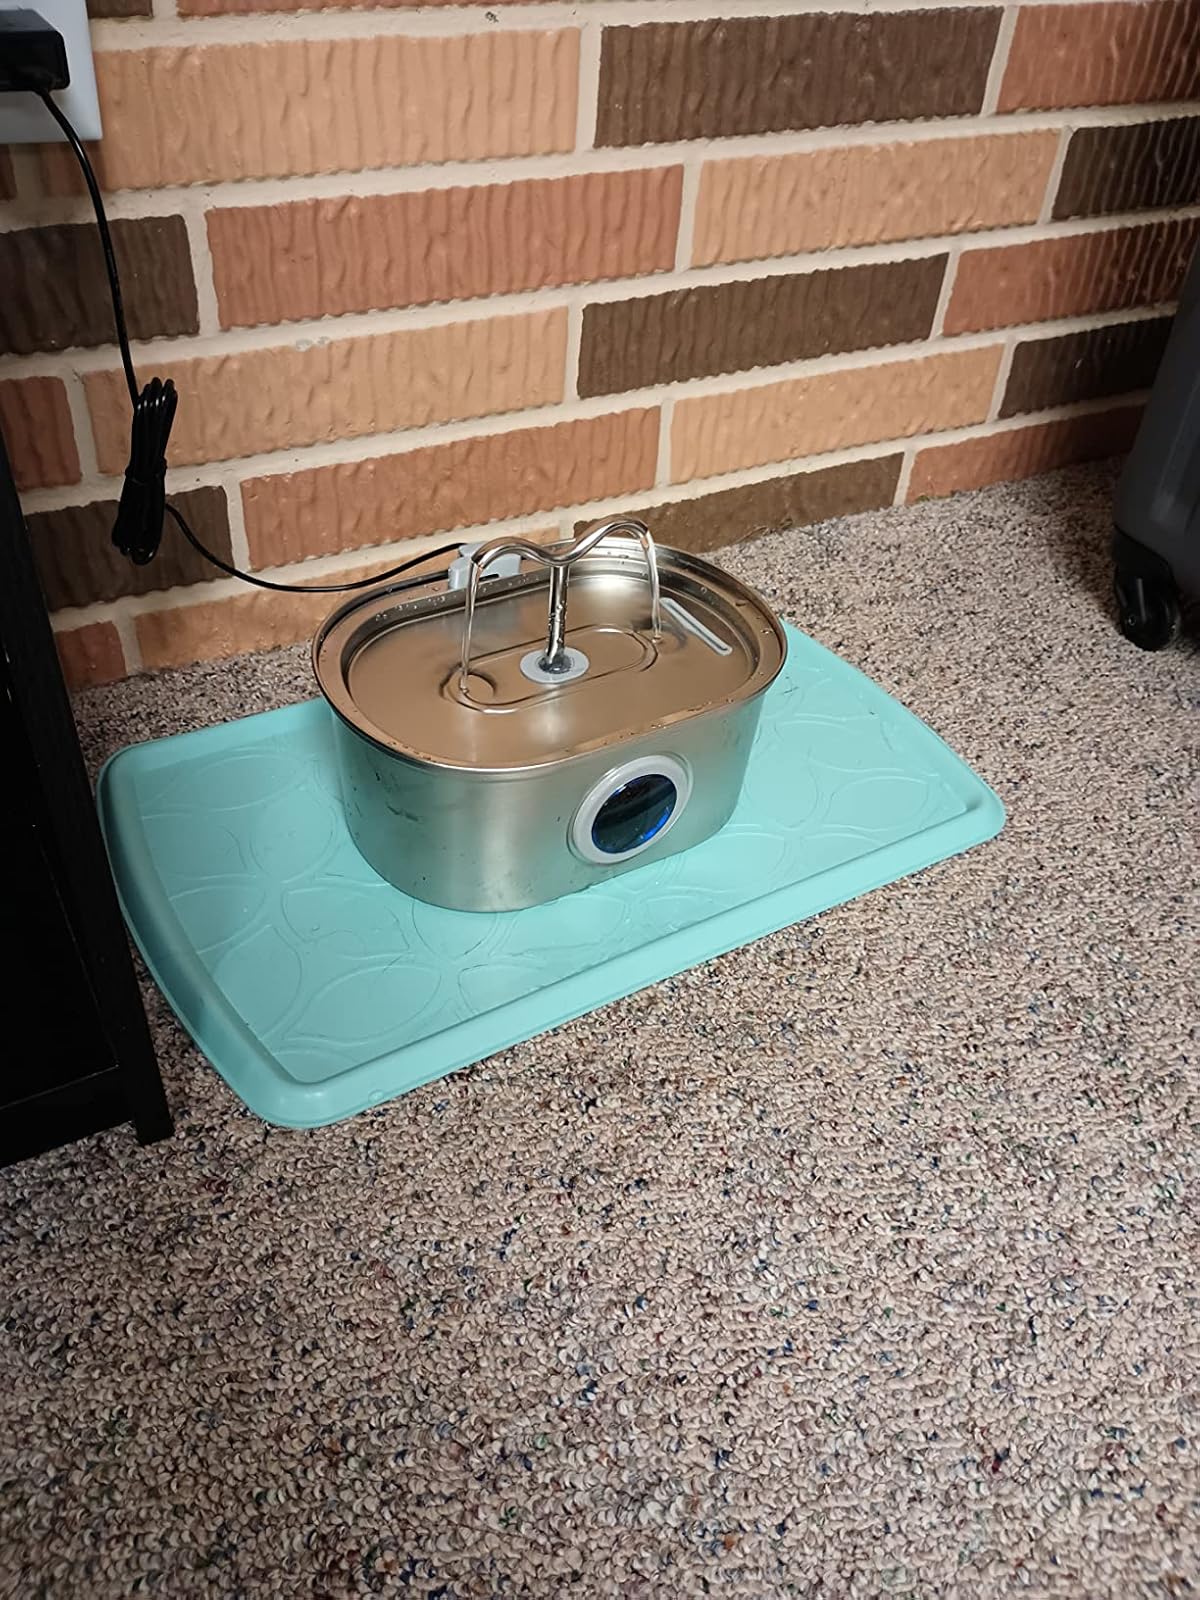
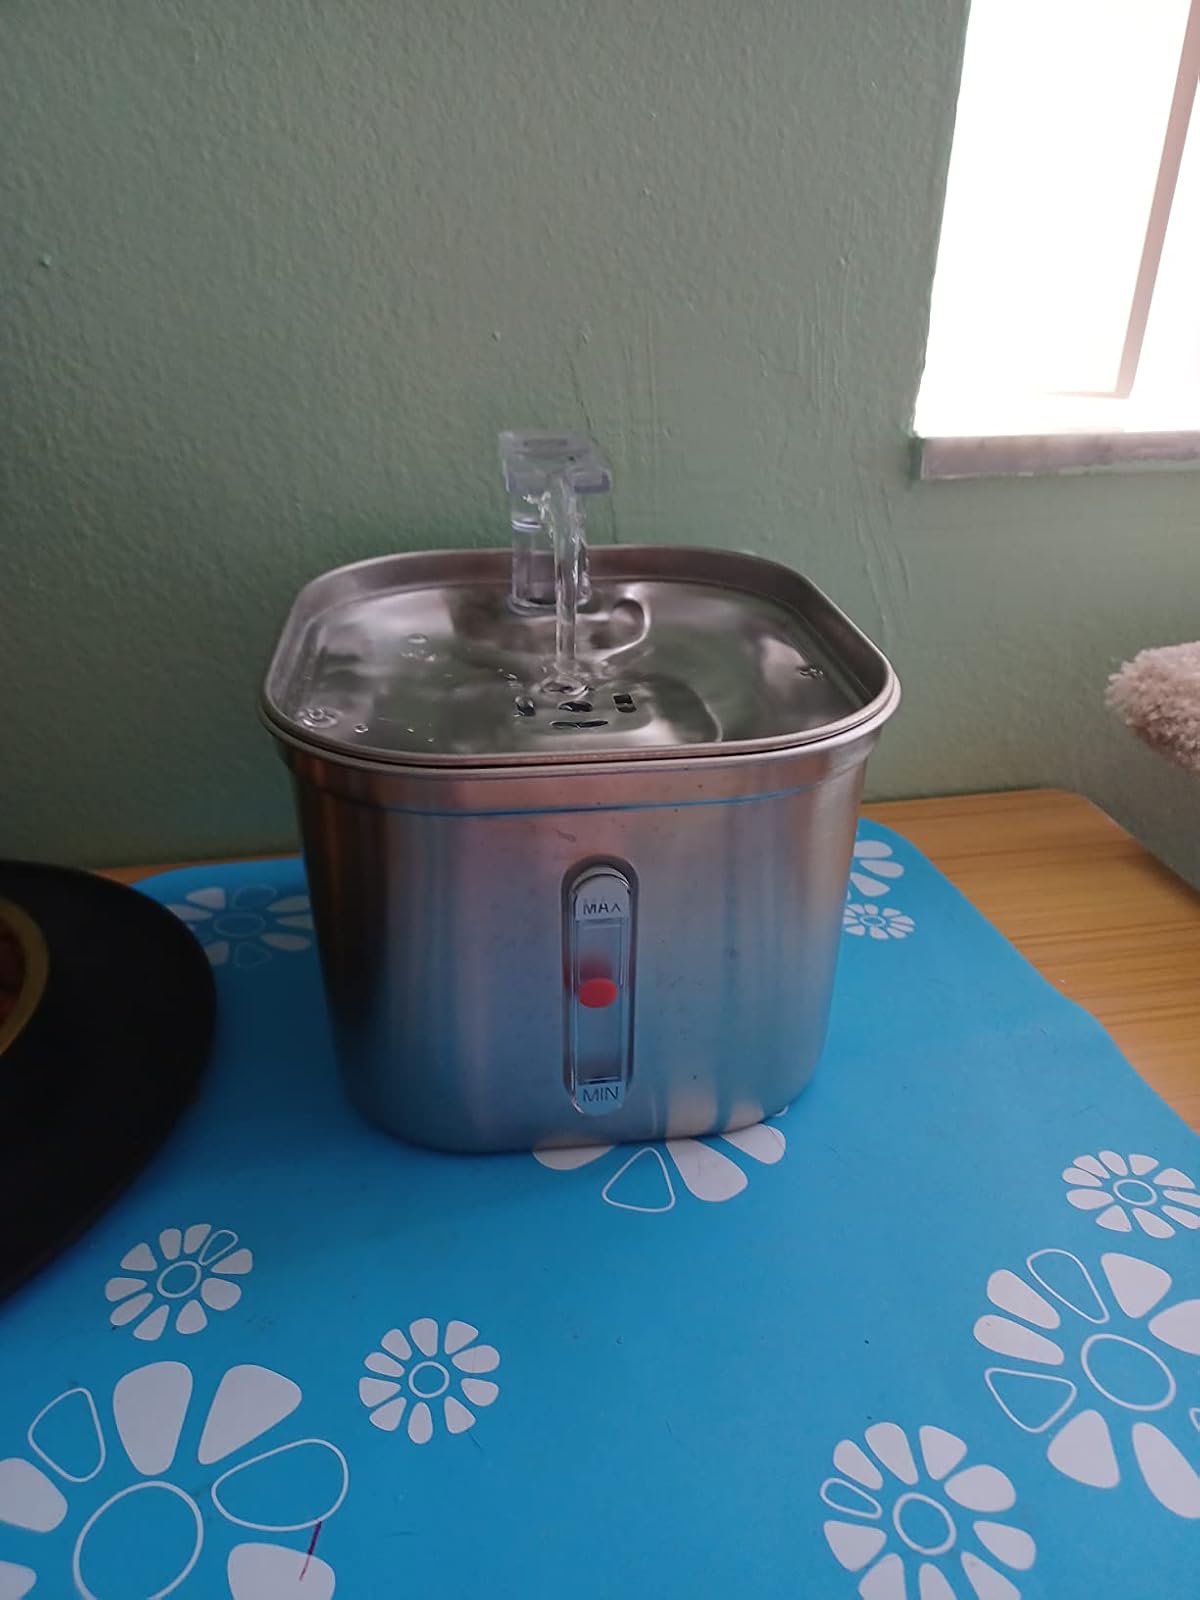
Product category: items_bowl
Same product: no